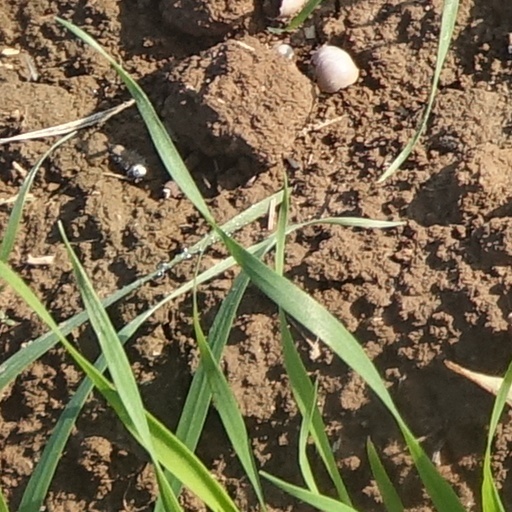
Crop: wheat